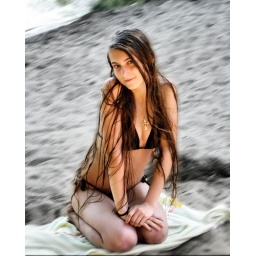
gothic girl in black swimsuit